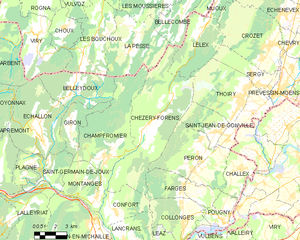
Carte des communes françaises: Chézery-Forens